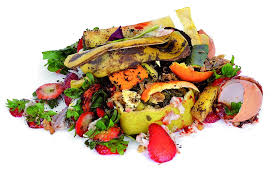
Waste category: biological